John J. Tigert

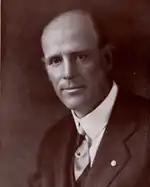
Tigert from the 1930 "Seminole" yearbook

The common thread of the nineteen years of Tigert's administration was doing more with less. Faculty salary cuts were common; Tigert himself never drew his full authorized annual salary of $10,000. Among Tigert's many significant reforms, he decentralized the university budget to the level of the individual academic colleges, allowing them to set their own spending priorities. The University Council, composed of the president, the registrar and the college deans, retained final approval authority. Tigert also established the faculty senate, the Institute of Inter-American Affairs and the Bureau of Economic and Business Research.